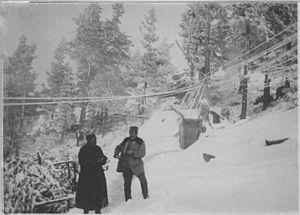
Dans les boucles de la Cerna (janvier 1917) Le commandant de la Division de la Drina (colonel Krsta Similianitch), et le commandant de la Division du Danube (colonel Svet Matitch) au campement des troupes